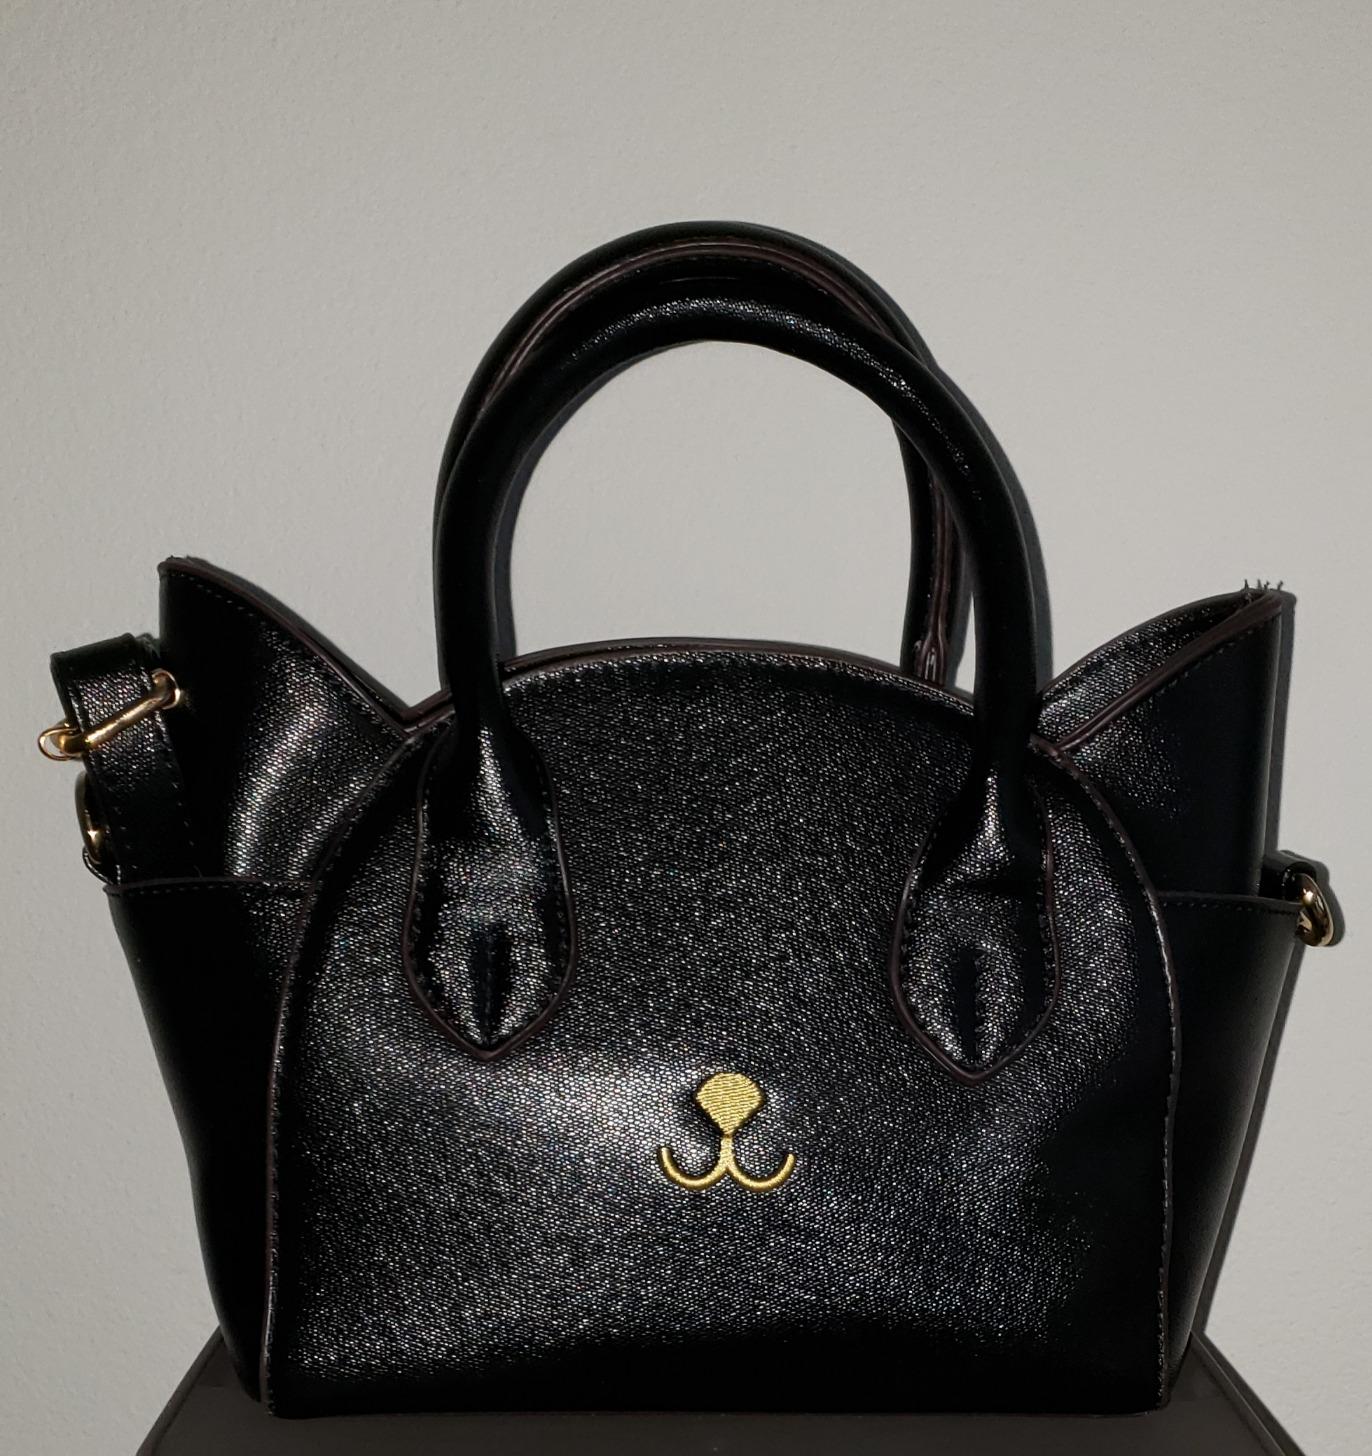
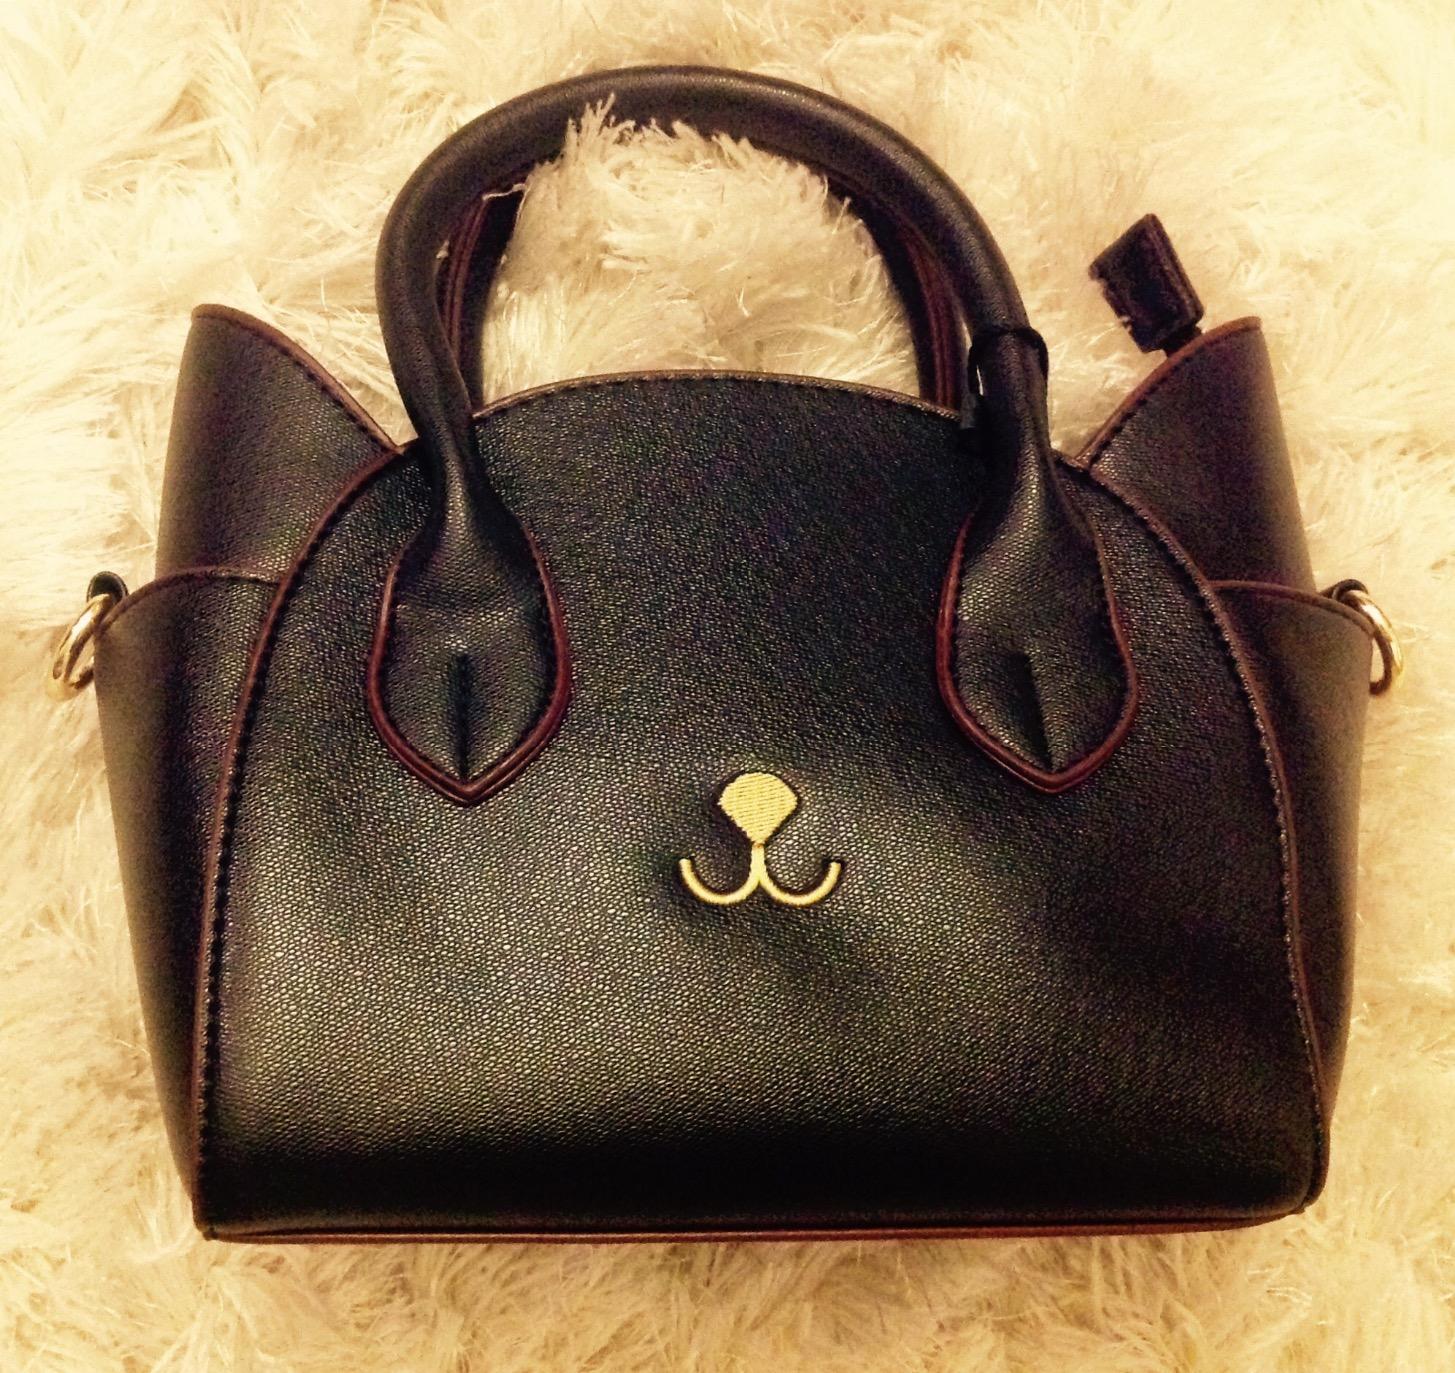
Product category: accessories_handbag
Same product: yes